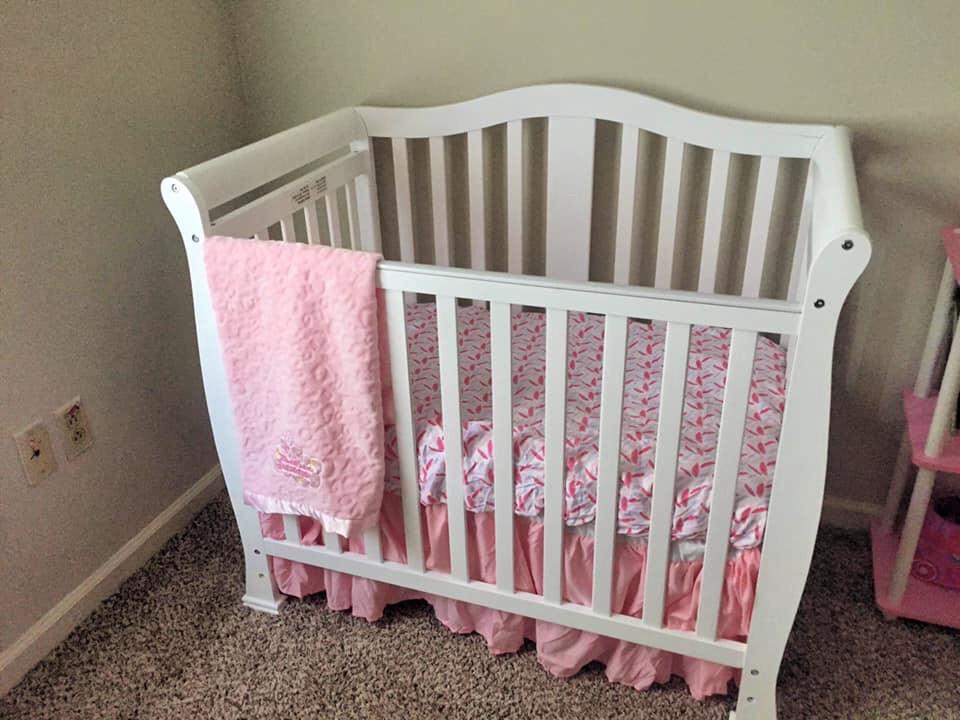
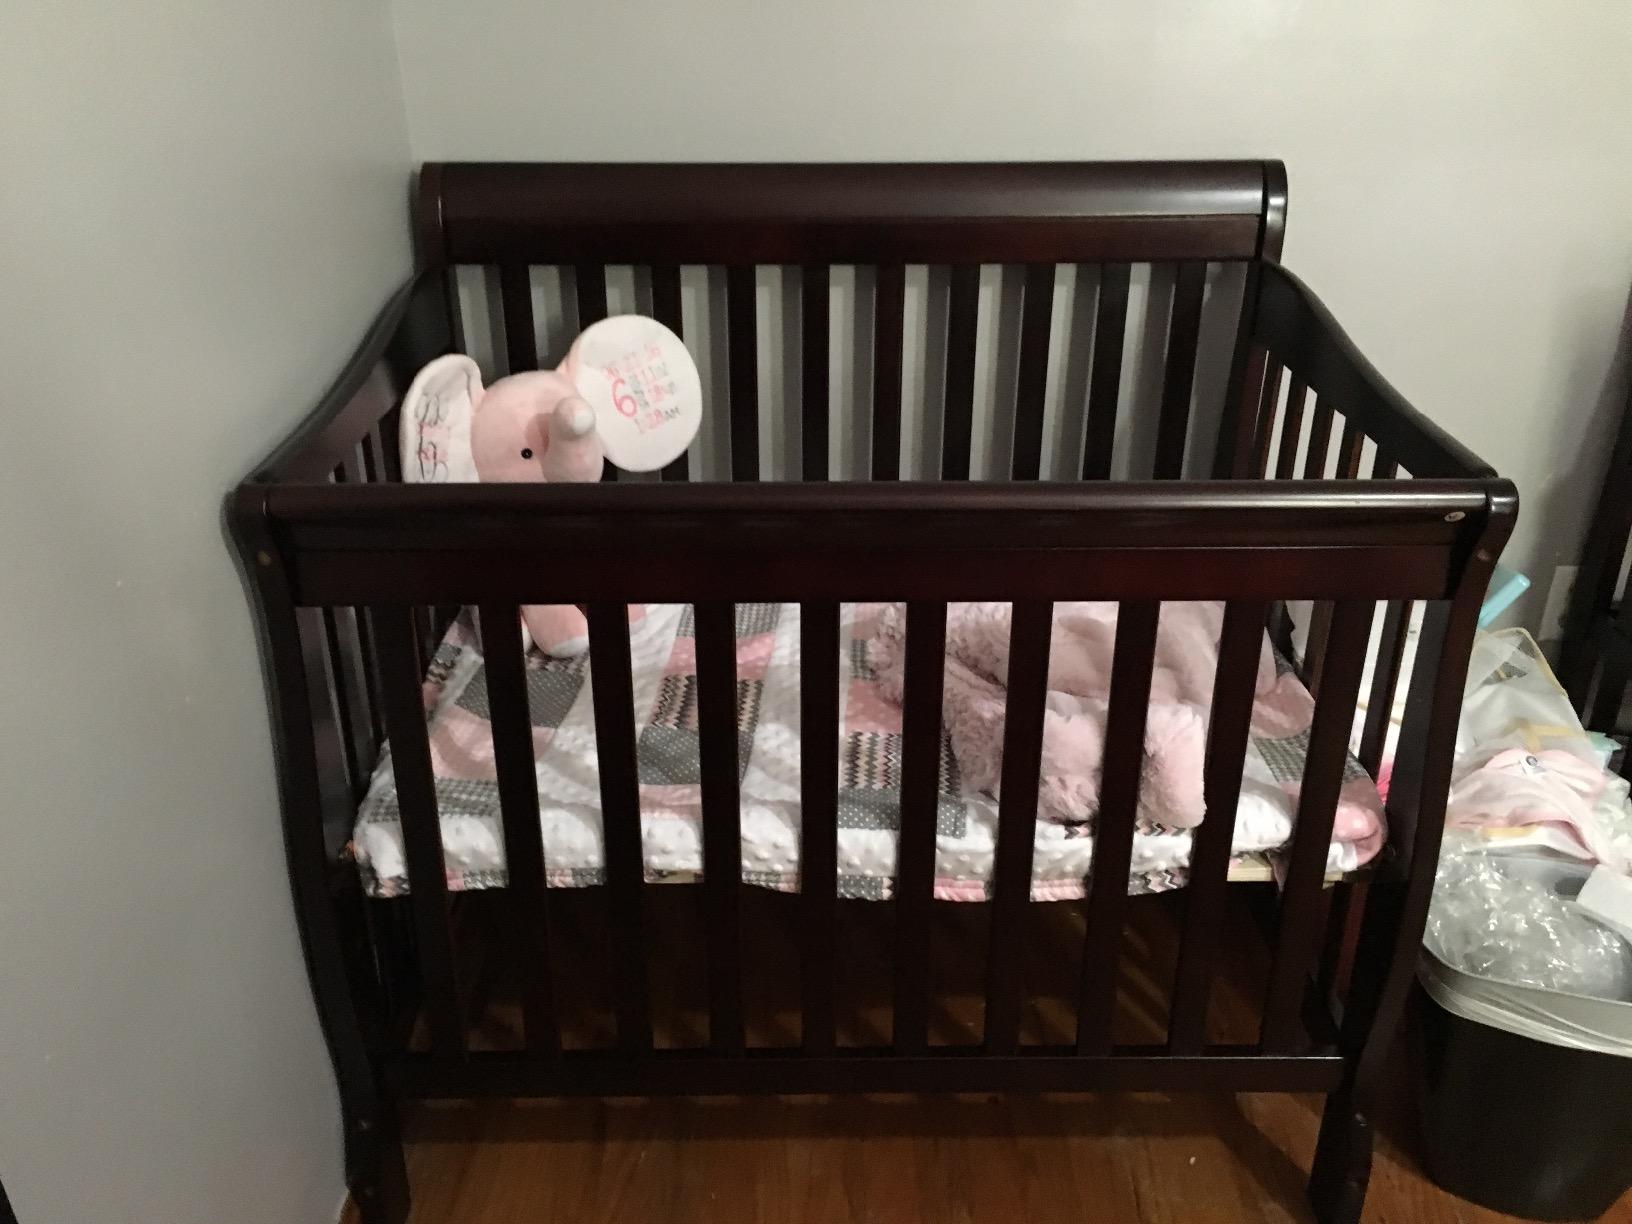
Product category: products_crib
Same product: no